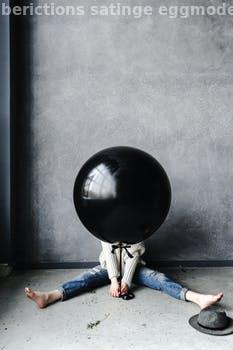
Label: Watermark